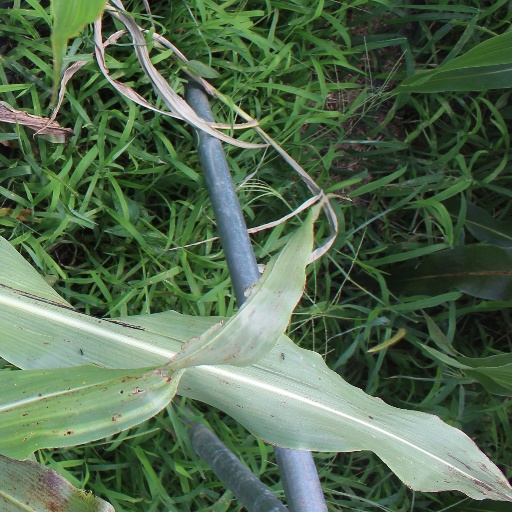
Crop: sorghum